Hydraulis of Dion

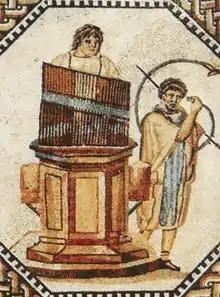
Ancient water organ

At the beginning of the 1980s, the area was drained east of the main road of ancient Dion. The neighboring river had permanently flooded parts of the archaeological site. In this area, east of the main road, excavations were carried out in the summer of 1992 under the direction of Dimitrios Pandermalis. Opposite the villa of Dionysus, the foundations of a building were uncovered. On the morning of August 19, 1992, archaeologists found pieces of small copper tubes. Furthermore, one found a larger, rectangular, copper plate. The individual finds were partially connected by the compacted soil. After recognizing the meaning of the find, the earth was widely removed and sent for further processing to the workshops. After cleaning the items, it was recognized that it was a musical instrument, a hydraulis. The find was dated to the 1st century BC.